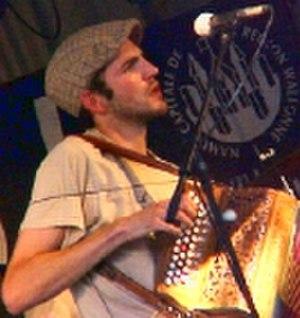
Pierre-Yves Berhin - Accordéoniste sauvach
Pierre-Yves Berhin, dit Hamo, né le 23 août 1982 à Namur est un illustrateur et musicien belge.